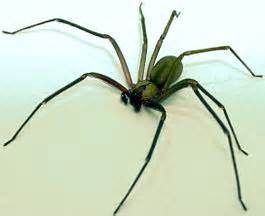
Label: ragno